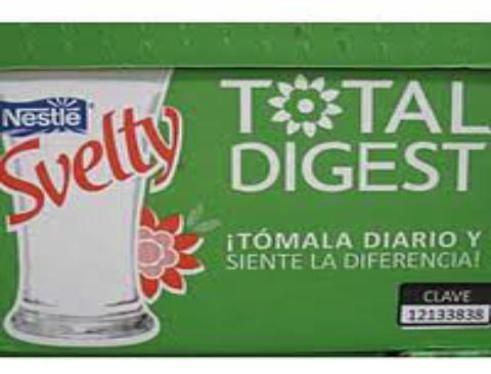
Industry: Food